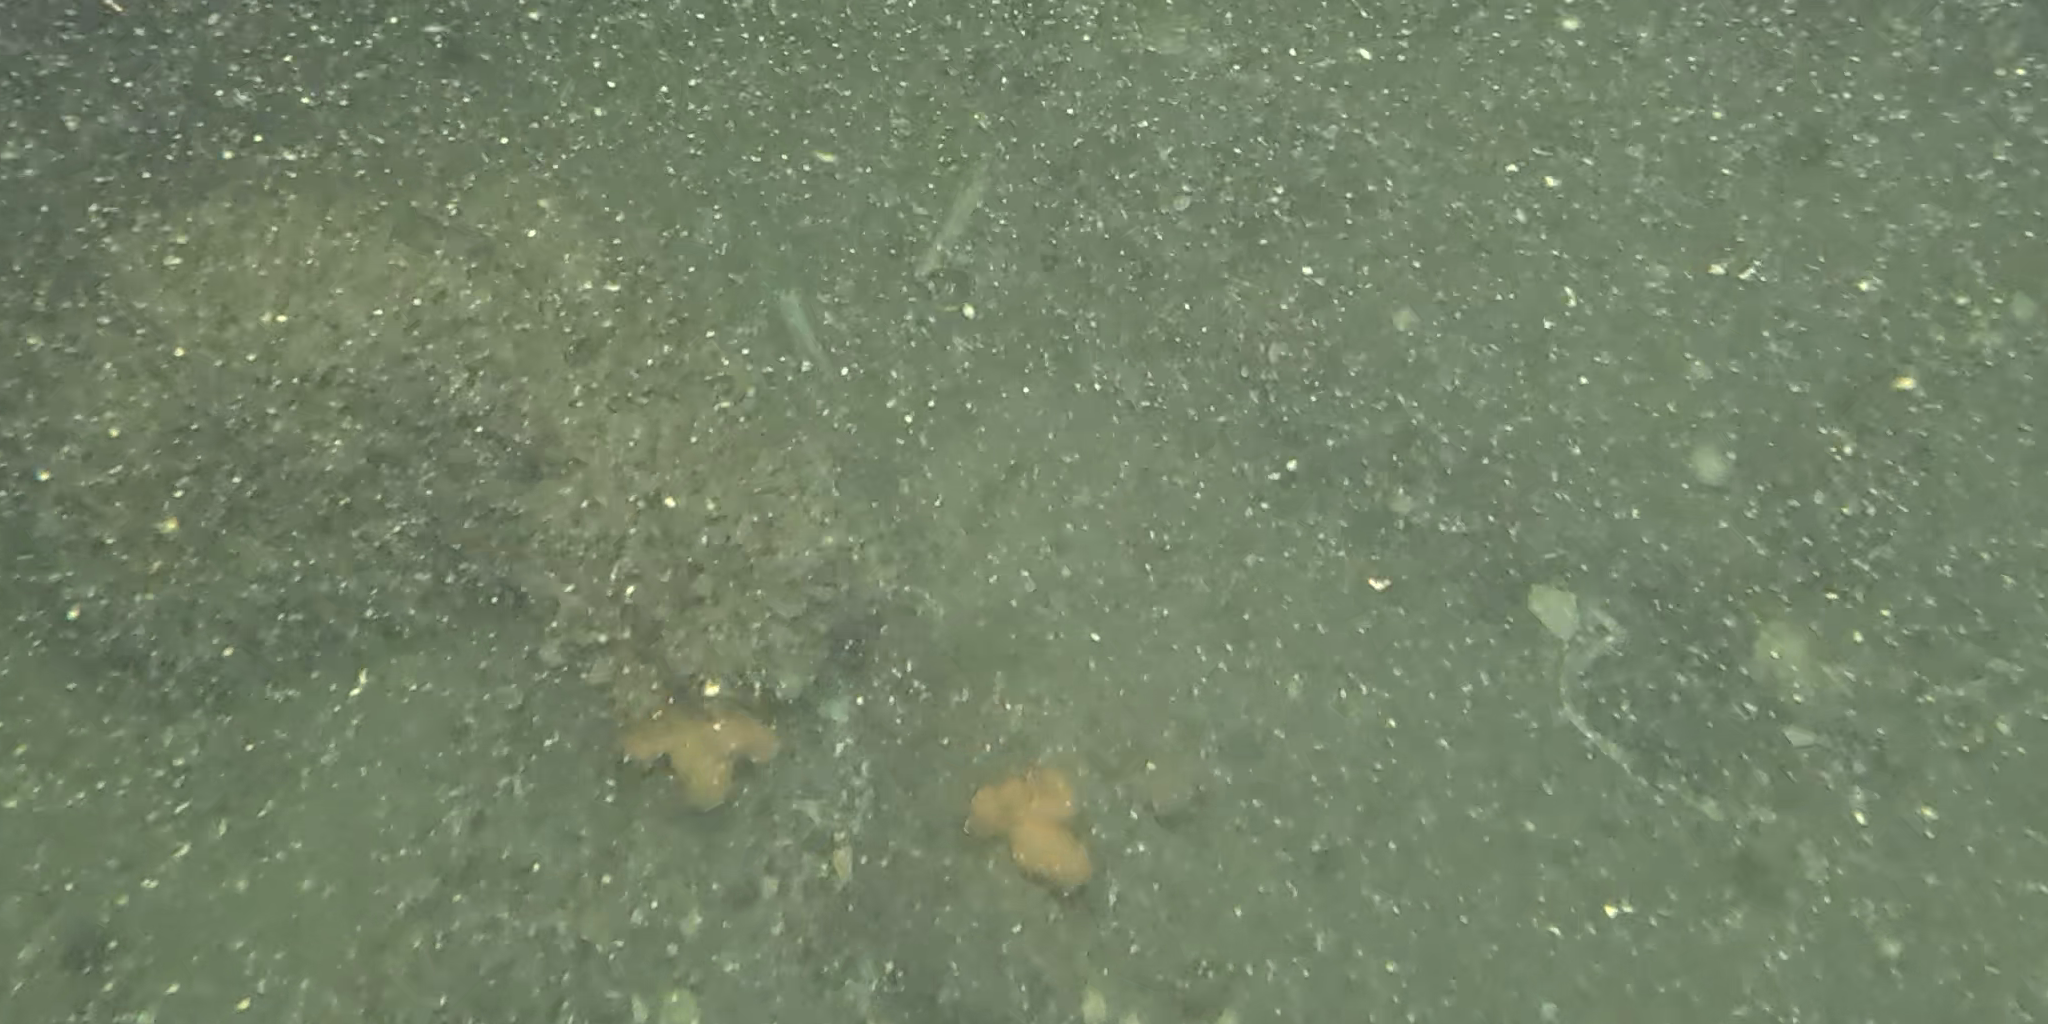
Seabed habitat: stone